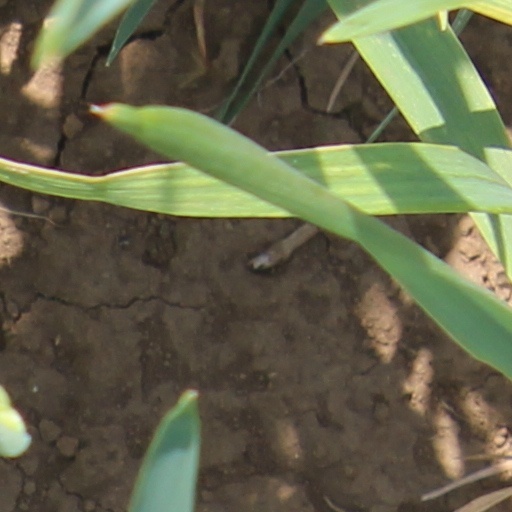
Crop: wheat